Little Giants

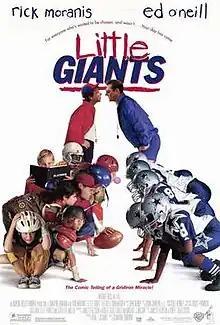
Theatrical release poster

Little Giants is a 1994 American family sports comedy film directed by Duwayne Dunham and written by James Ferguson, Robert Shallcross, Tommy Swerdlow, Michael Goldberg from the story by Ferguson and Robert Shallcross. The film stars Rick Moranis and Ed O'Neill as Danny and Kevin O'Shea, two brothers living in an Ohio town who coach rival Pee-Wee Football teams. The film was produced by Amblin Entertainment and distributed by Warner Bros. under their Warner Bros. Family Entertainment label.